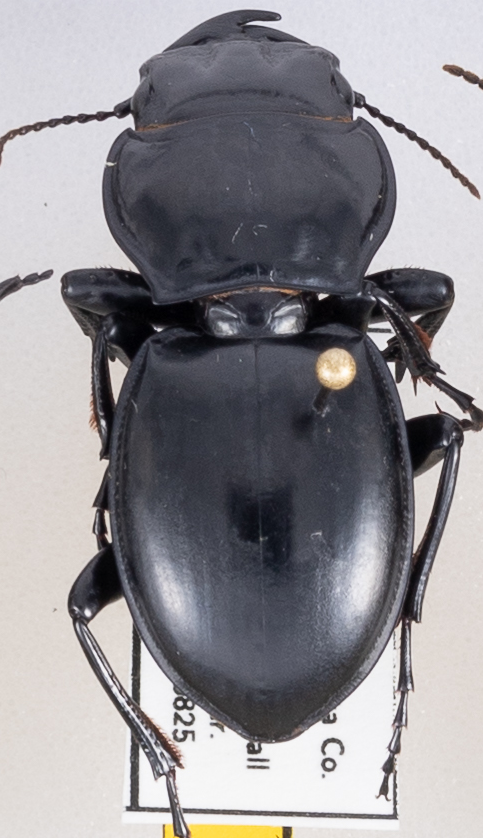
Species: Pasimachus californicus
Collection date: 2021-08-25
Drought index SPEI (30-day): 1.322
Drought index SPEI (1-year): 0.71
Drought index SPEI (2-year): -0.022